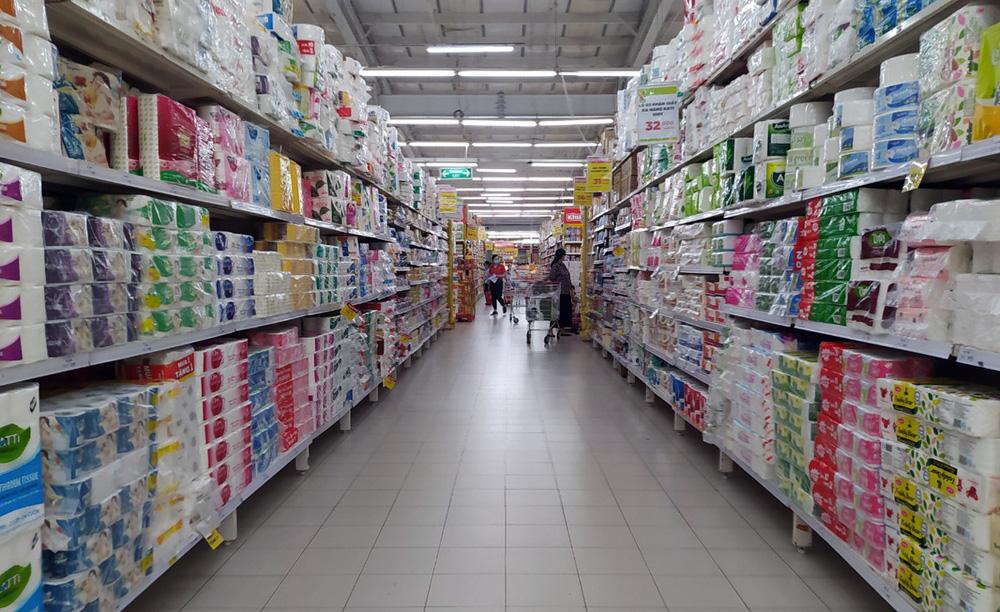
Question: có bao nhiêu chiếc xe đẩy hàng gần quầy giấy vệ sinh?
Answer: có hai chiếc xe đẩy hàng gần quầy giấy vệ sinh